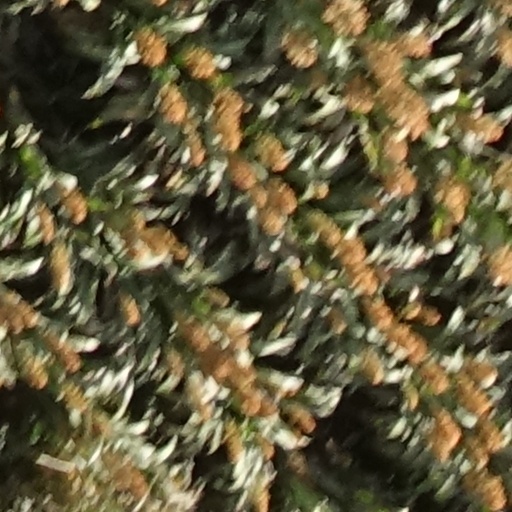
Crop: sorghum